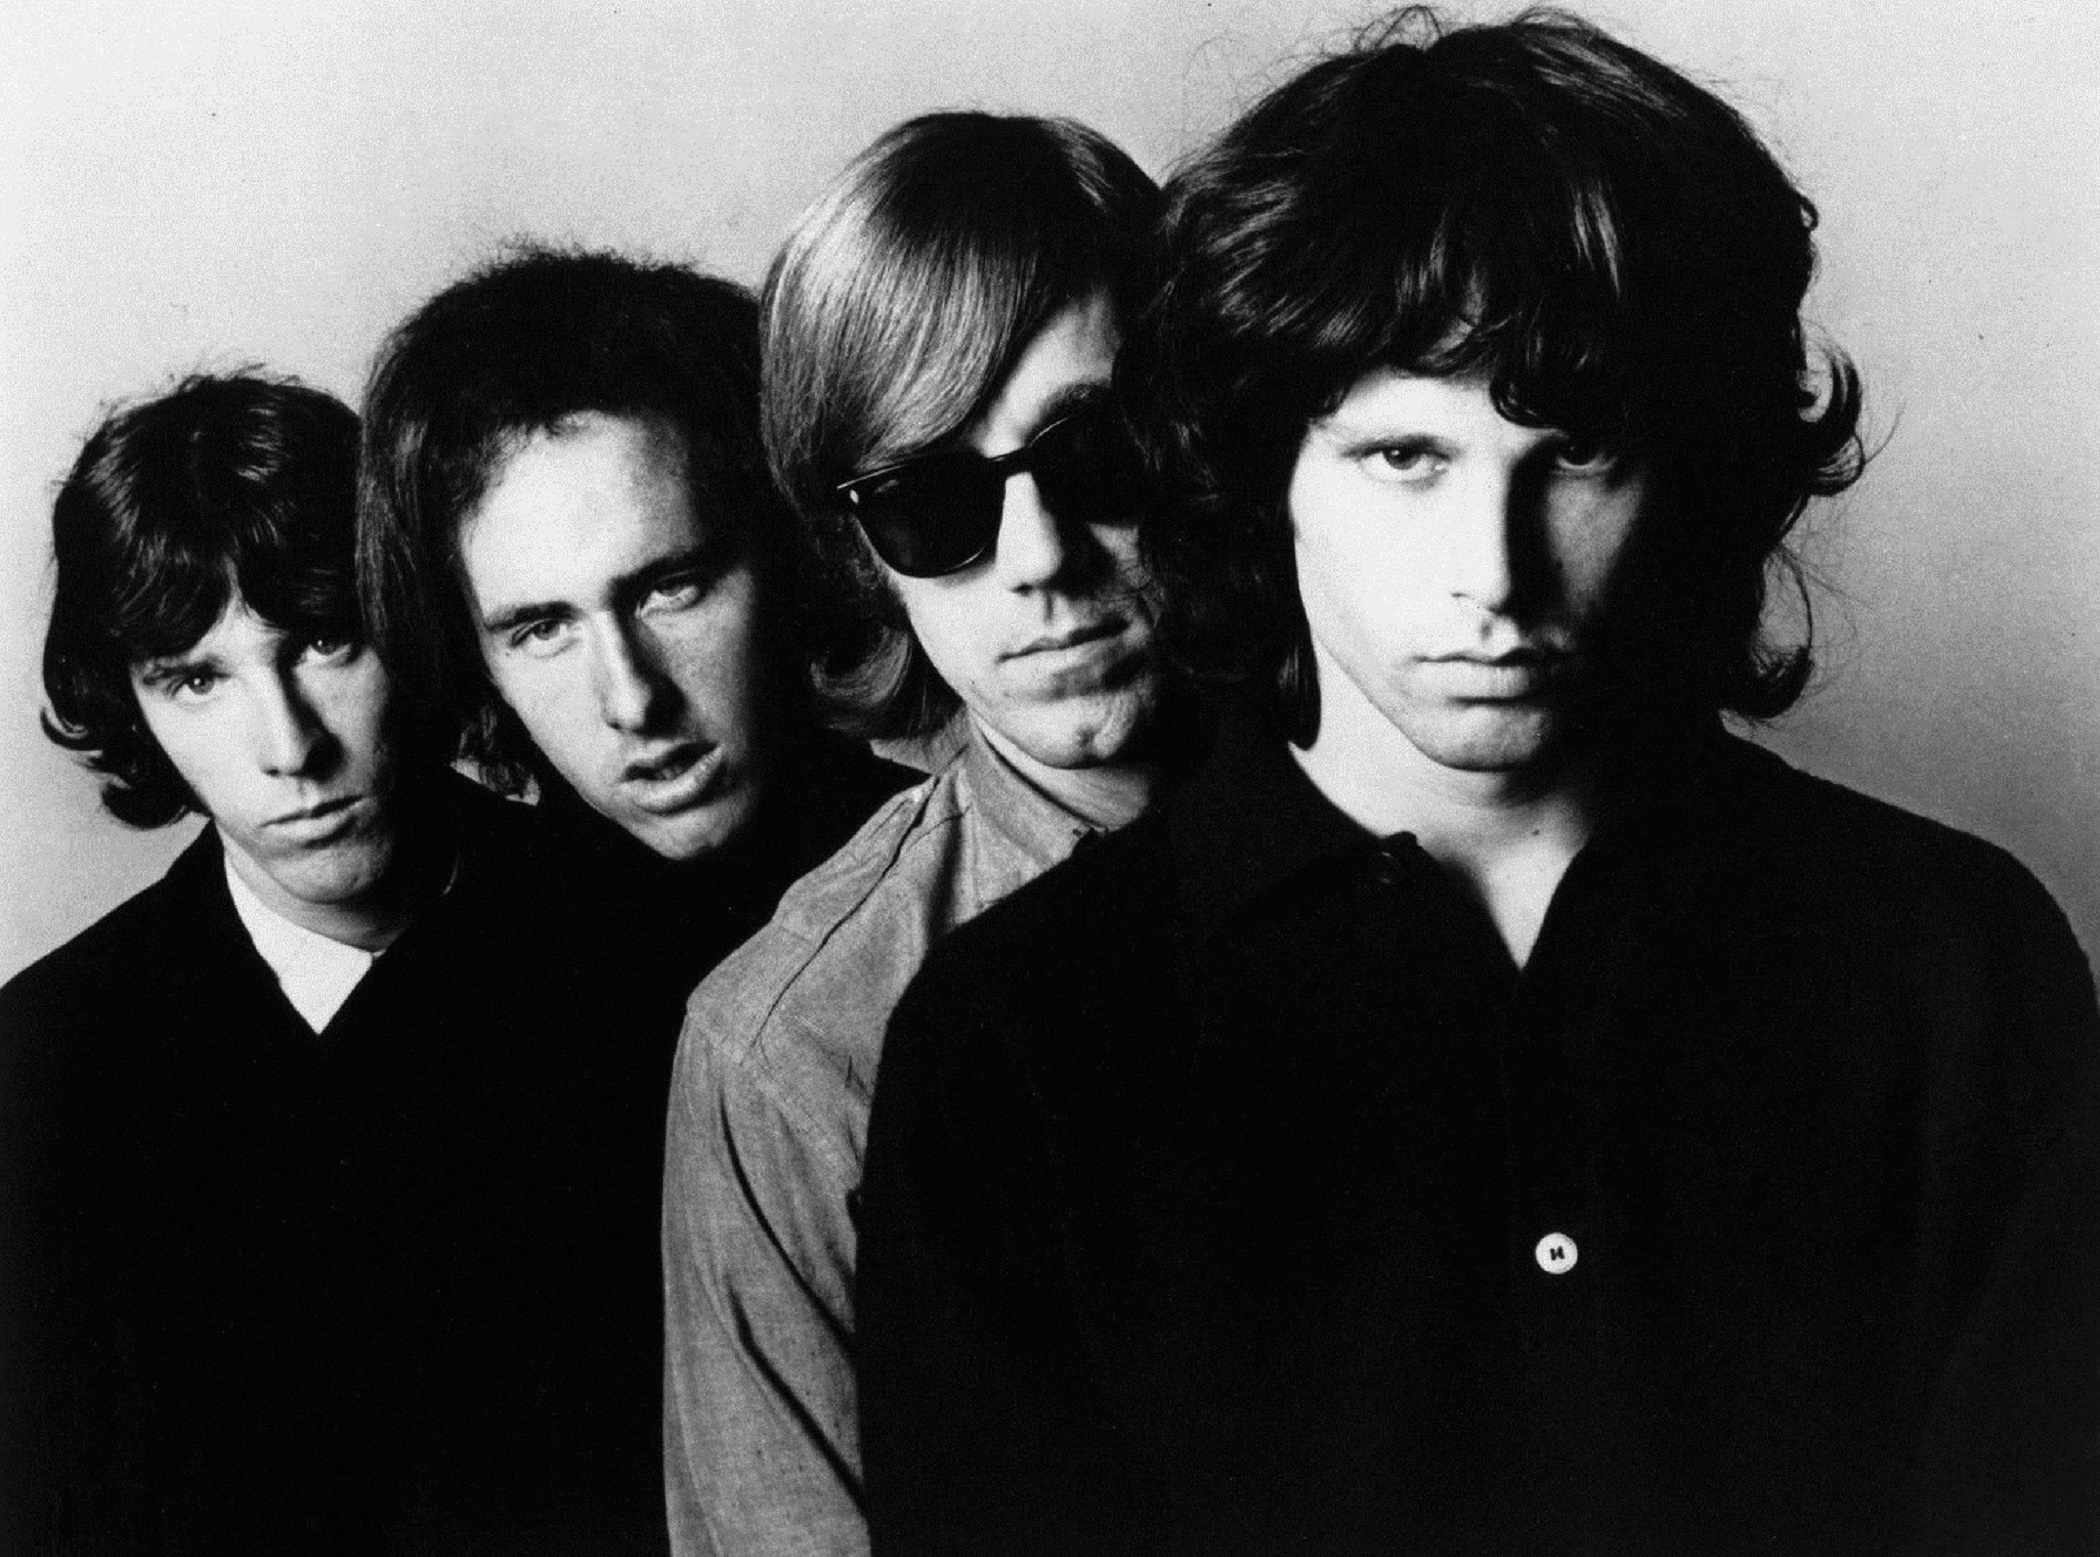
rock, person, black and white, wild, band, musician, black, monochrome, recording, artists, celebrity, unique, poetic, monochrome photography, hall of fame, controversial, 60's, influential, john densmore, robby krieger, ray manzarek, jim morrison, the doors, charismatic, unpredictable